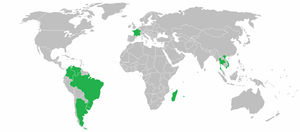
Implantation mondiale du Groupe Casino